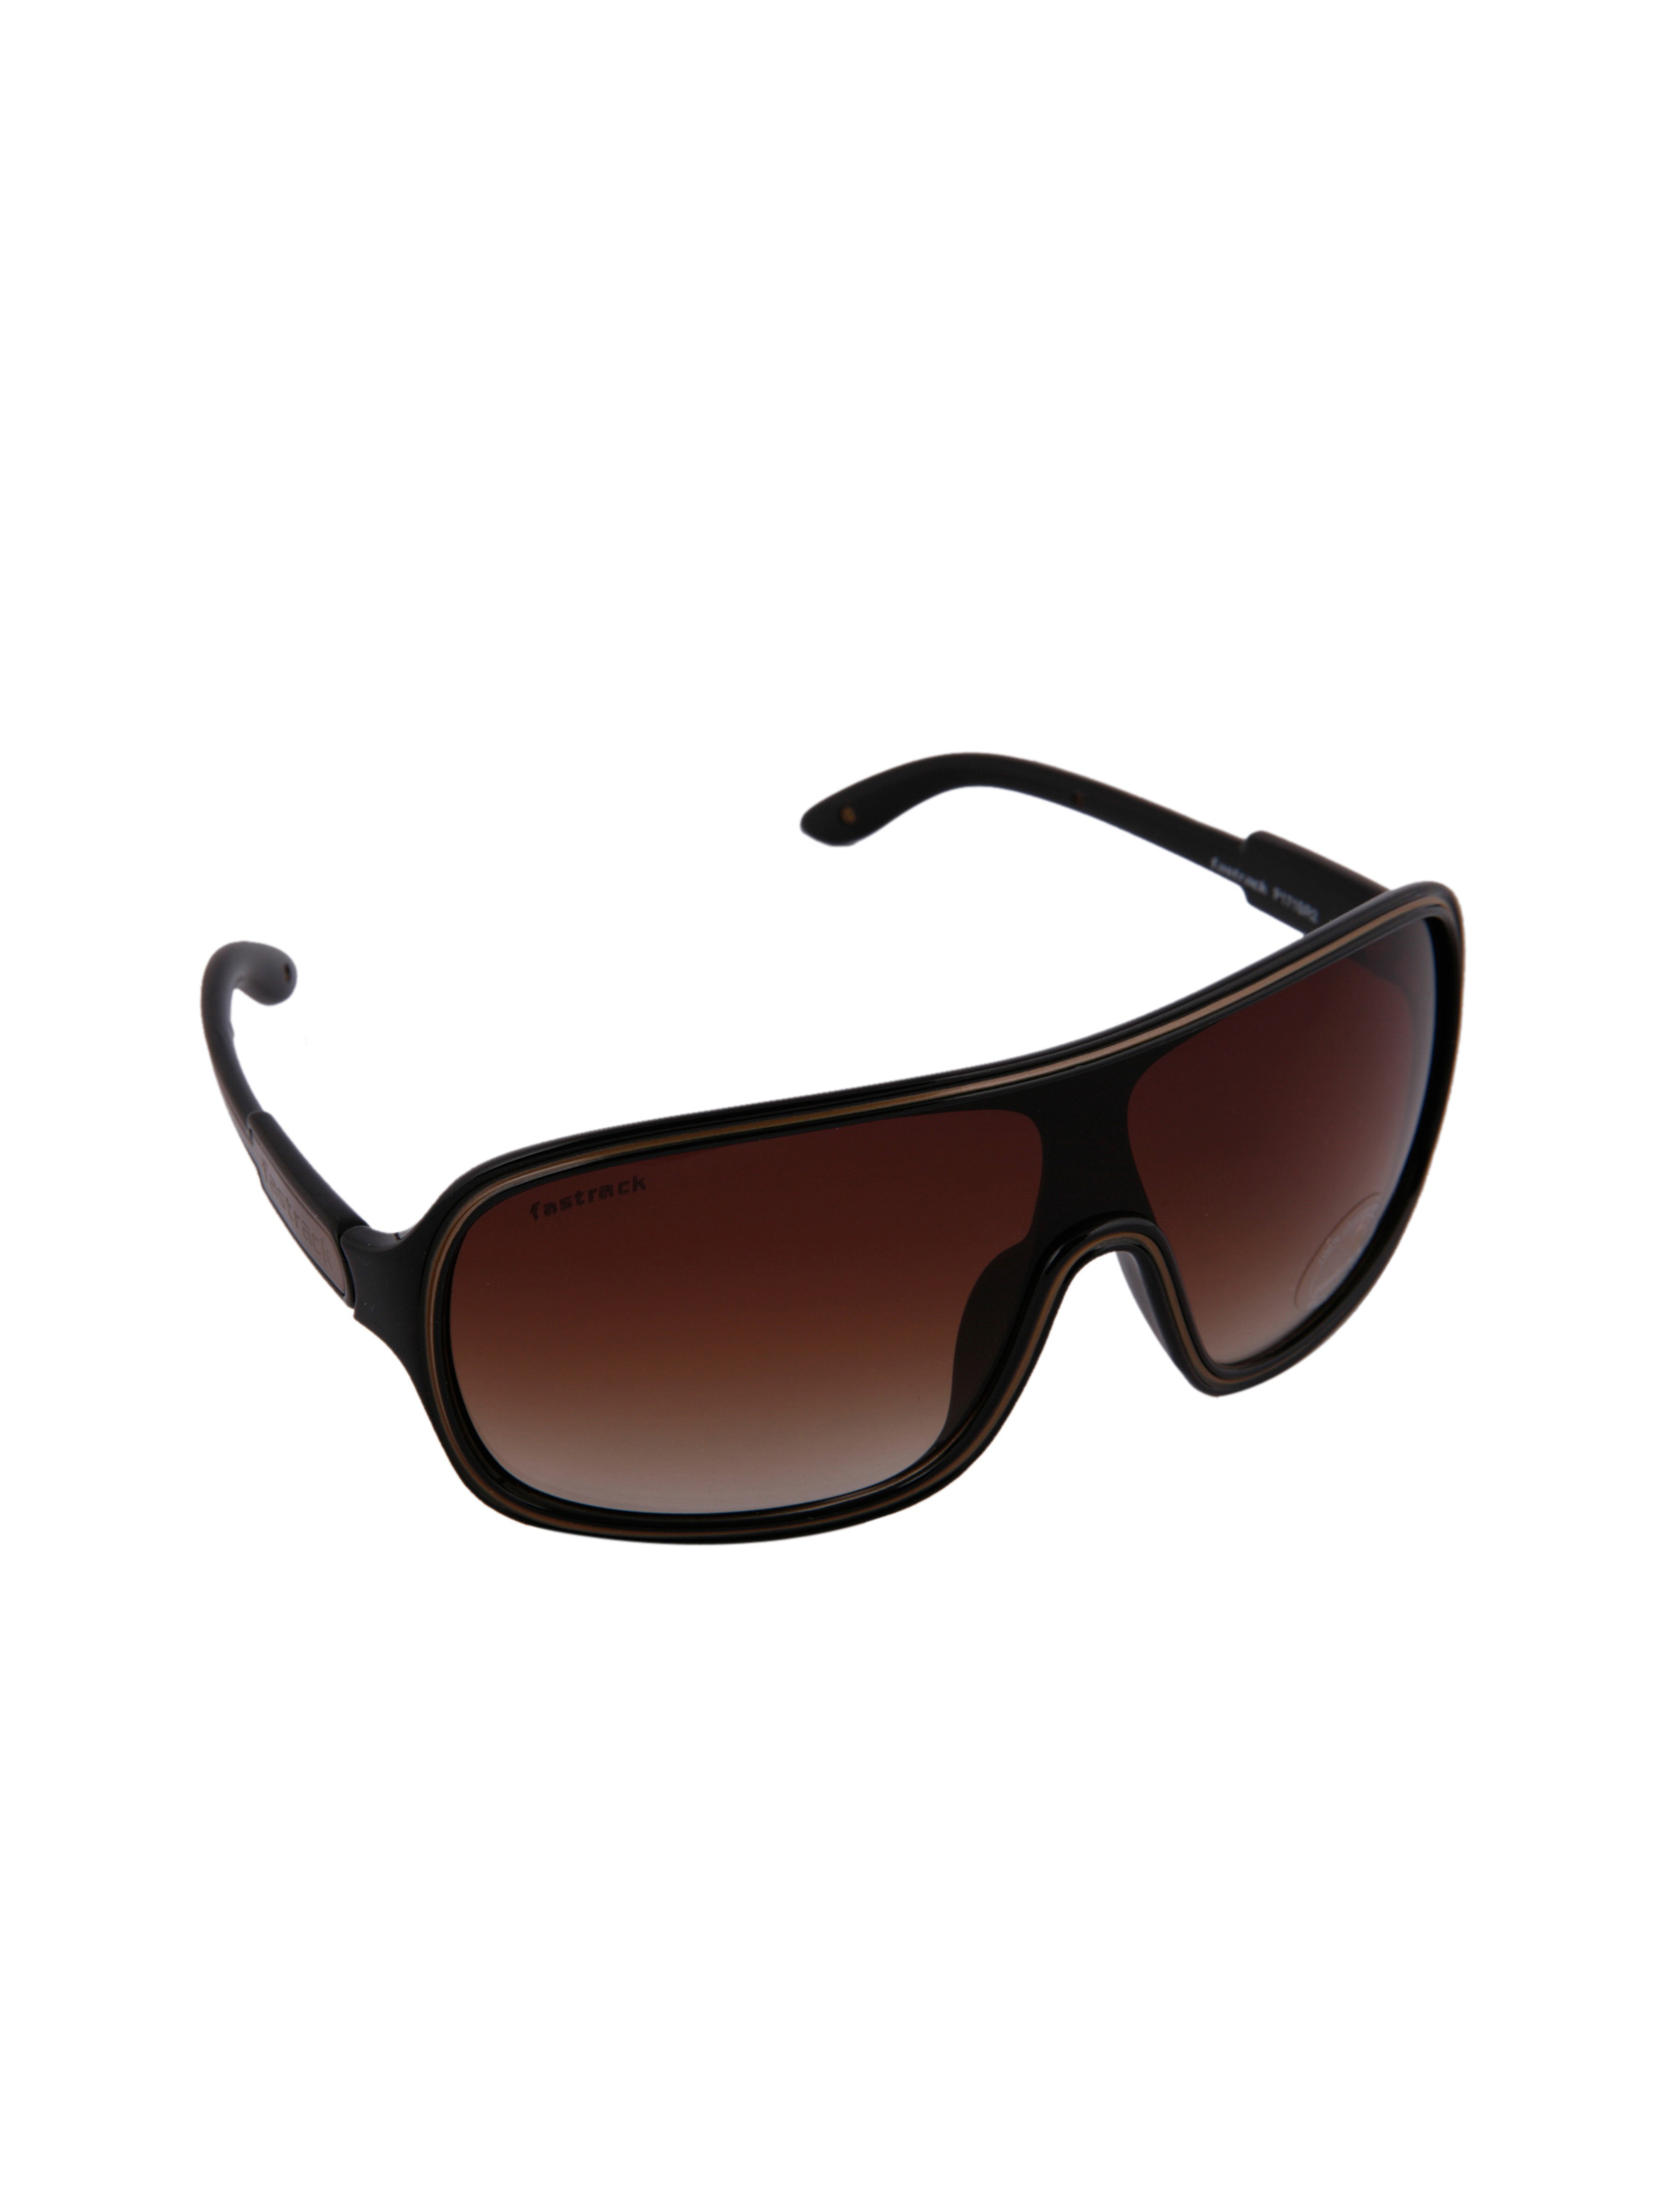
Fastrack Men Hip Hop Brown Sunglasses
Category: Accessories / Eyewear / Sunglasses
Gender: Men
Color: Brown
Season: Winter 2016
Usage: Casual